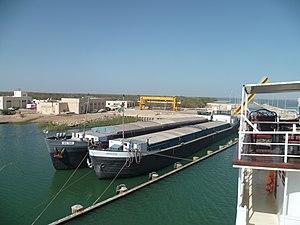
Sur le fleuve Sénégal, un barrage a été construit près de Diama, à une trentaine kilomètres de son embouchure, pour éviter la remontée des eaux salées dans les terres agricoles (néfastes à l'agriculture). Automoteurs Mira Sanro et Invotis à l’arrêt. This is an image with the theme ""Africa on the Move or Transport"" from: Senegal"
Le barrage de Diama est situé sur le fleuve Sénégal, près du village de Maka-Diama, à 27 km en amont de Saint-Louis.